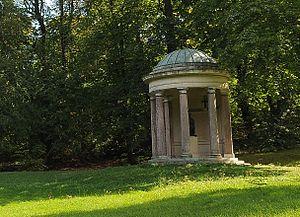
Mausolée du prince impérial Eugène Louis Jean Joseph-Napoléon Bonaparte, fils de Napoléon III et de l'impératrice Eugénie à Rueil-Malmaison en France This building is inscrit au titre des Monuments Historiques. It is indexed in the Base Mérimée, a database of architectural heritage maintained by the French Ministry of Culture,
Cet article recense les monuments historiques des Hauts-de-Seine, en France.
Le Mausolée du prince impérial est un mausolée, fin du XIXᵉ siècle - début du XXᵉ siècle, situé avenue Marmontel dans la commune de Rueil-Malmaison dans le département des Hauts-de-Seine et la région d'Île-de-France.
Napoléon Eugène Louis Jean Joseph Bonaparte, prince impérial, dit Louis-Napoléon, né le 16 mars 1856 à Paris et mort le 1ᵉʳ juin 1879 au pays zoulou, est le fils unique de Napoléon III, empereur des Français, et de son épouse, l’impératrice Eugénie.